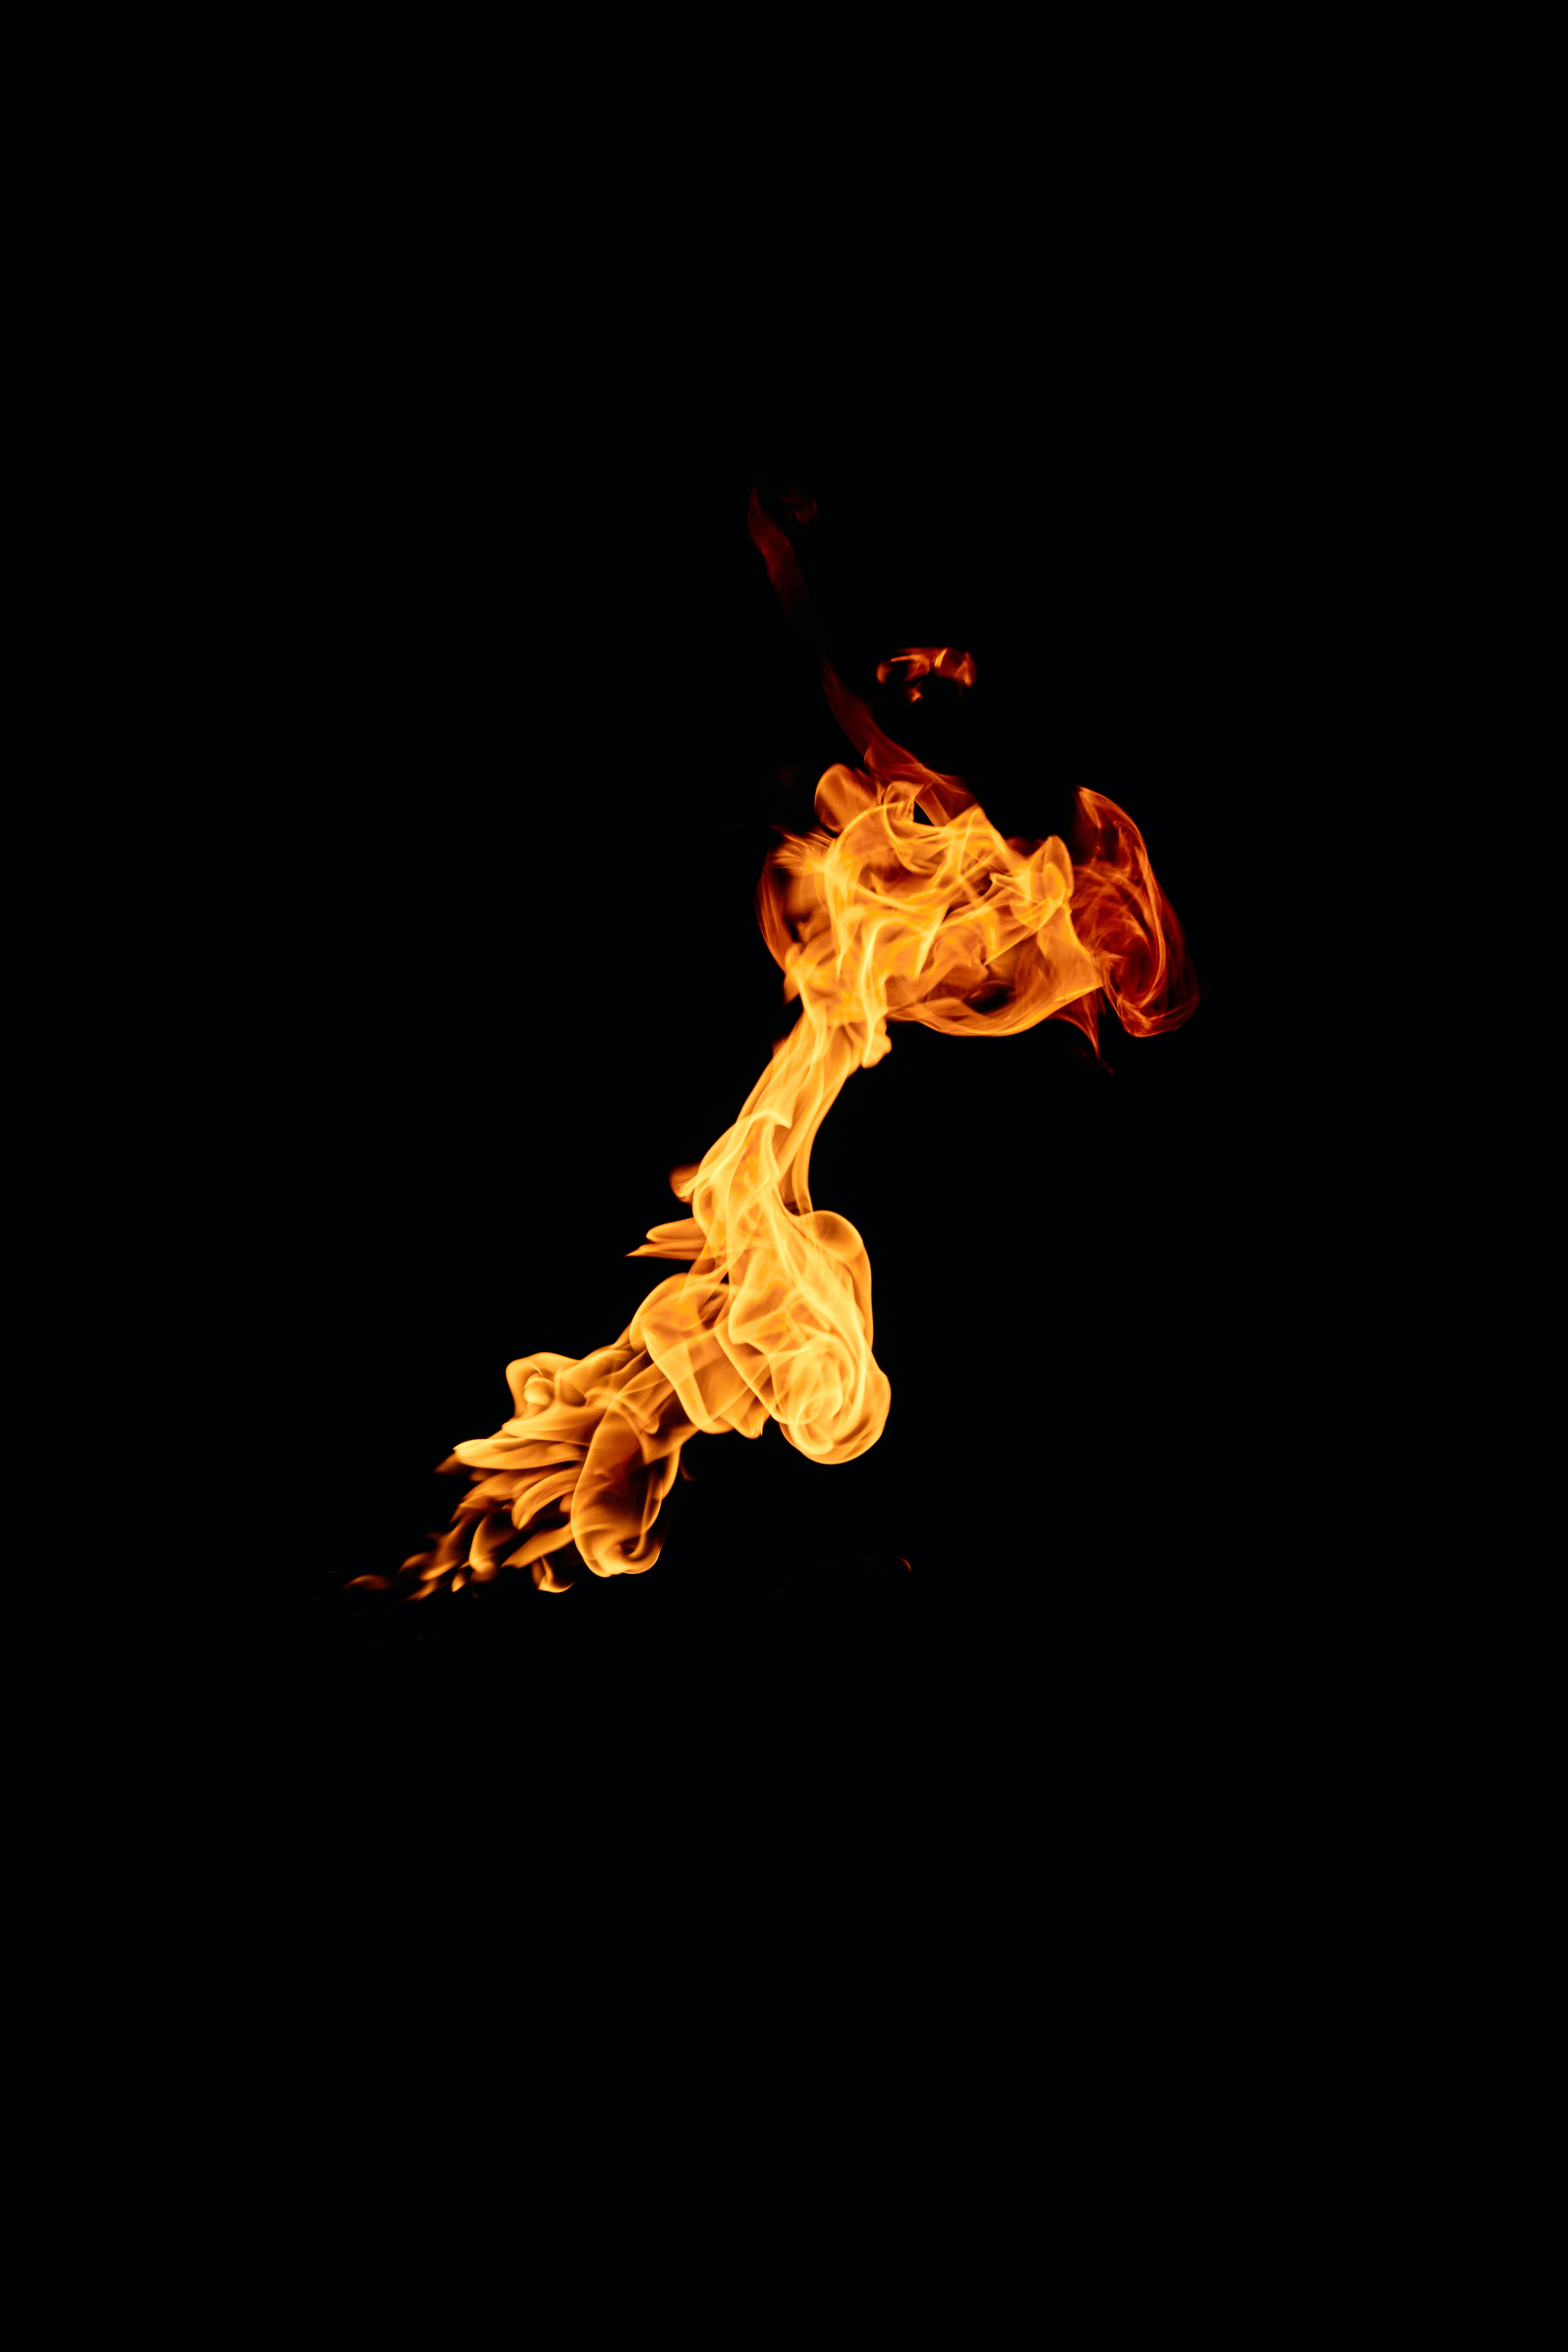
fire, human body, sleeve, amber, art, heat, font, event, flame, metal, electric blue, darkness, logo